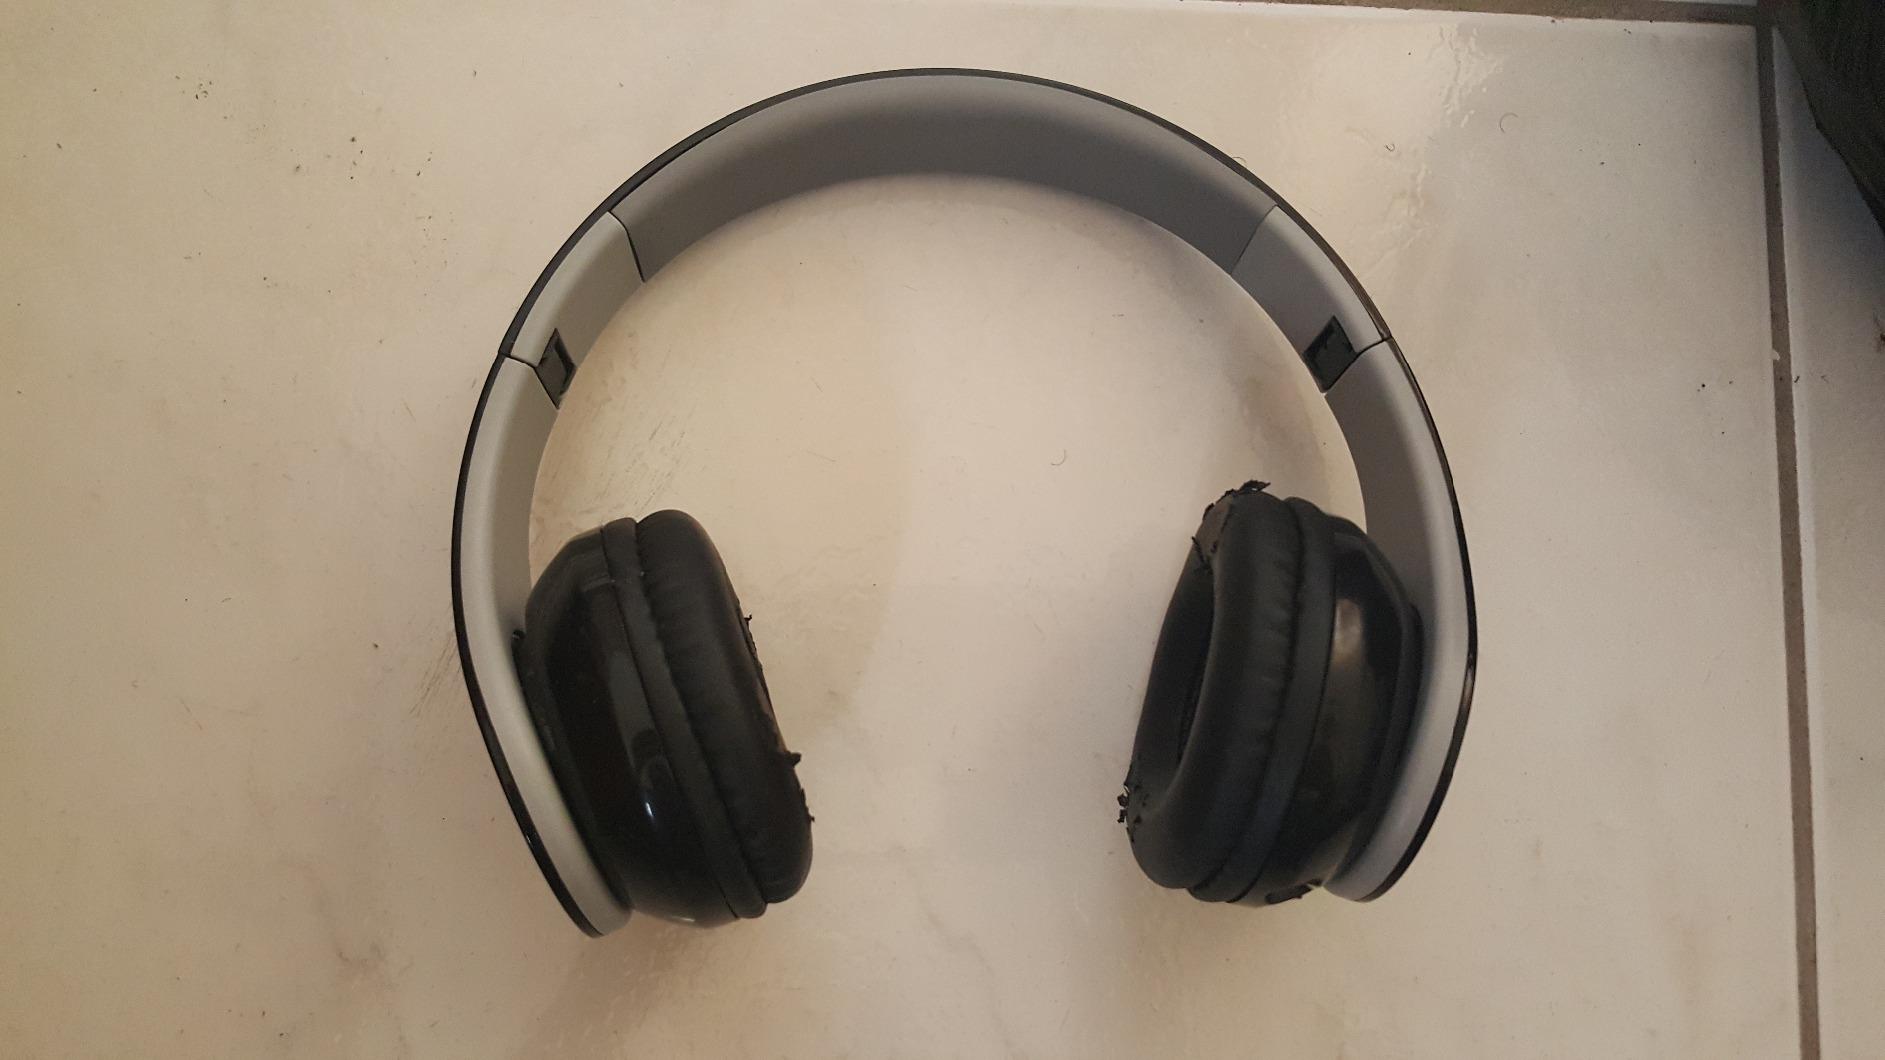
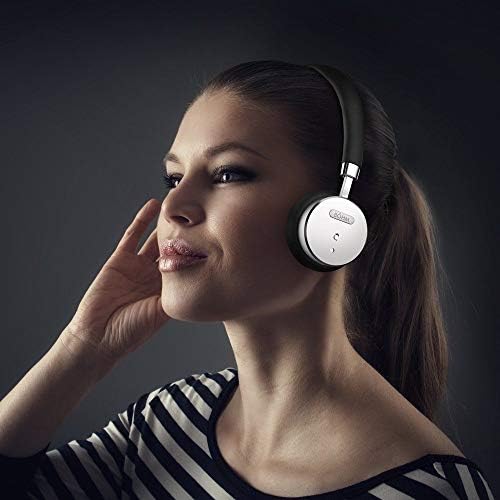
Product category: headphones
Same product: no